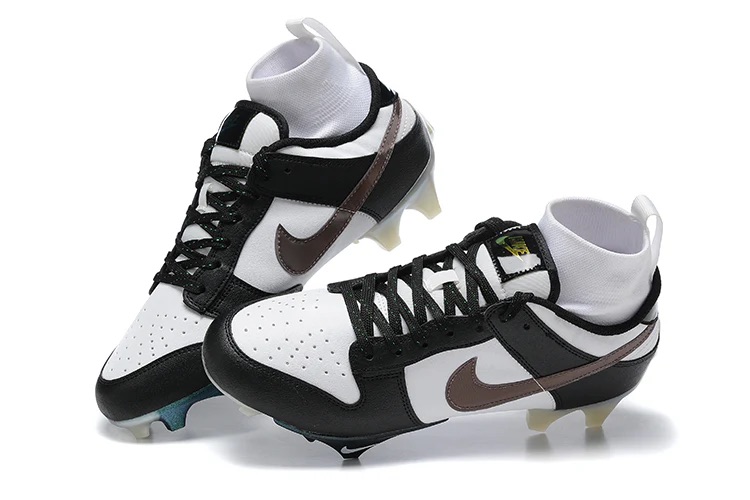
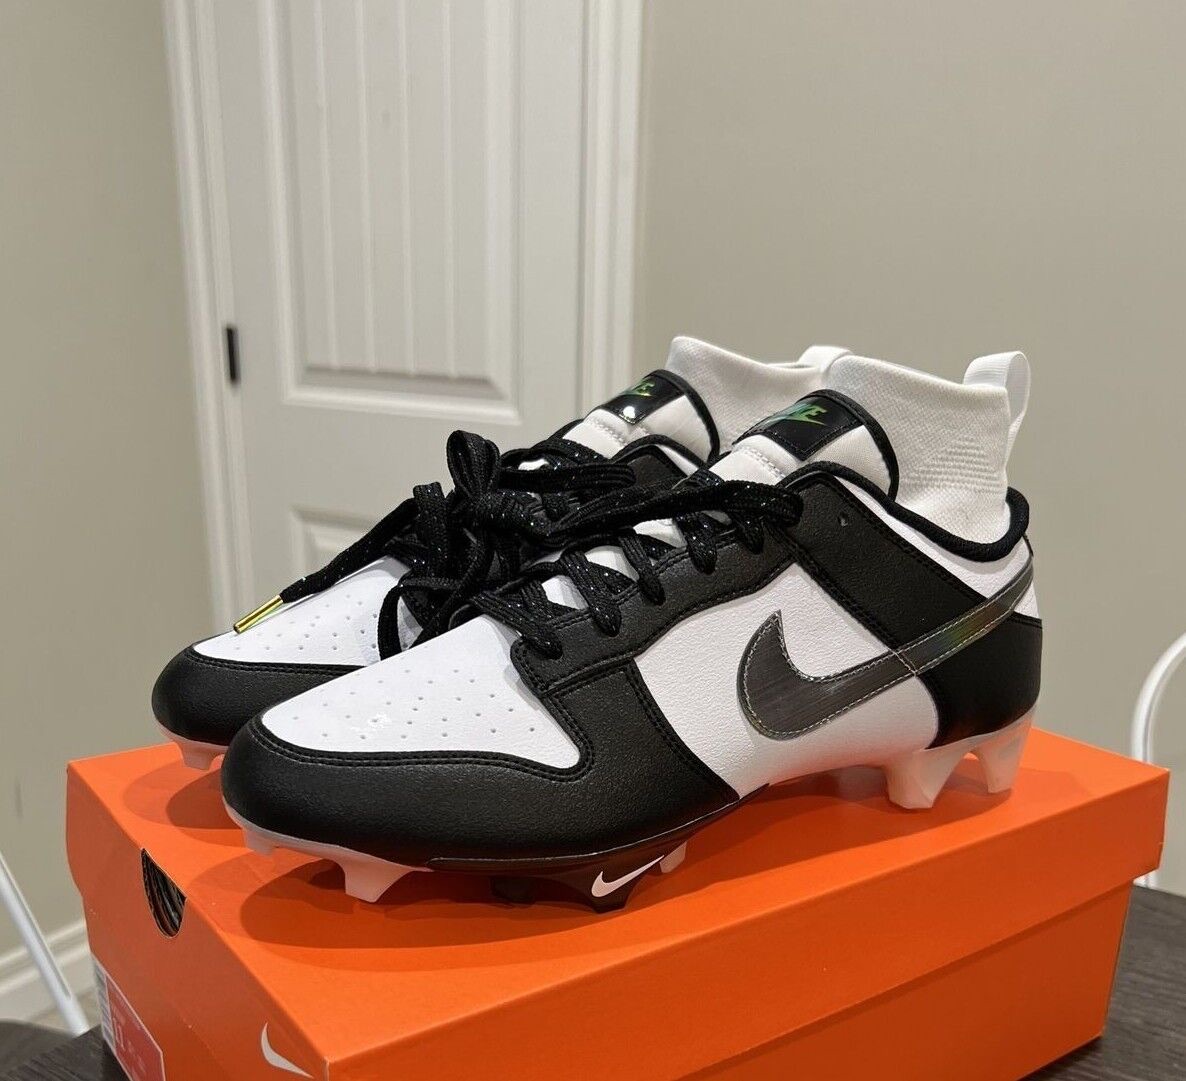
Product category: misc
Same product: yes